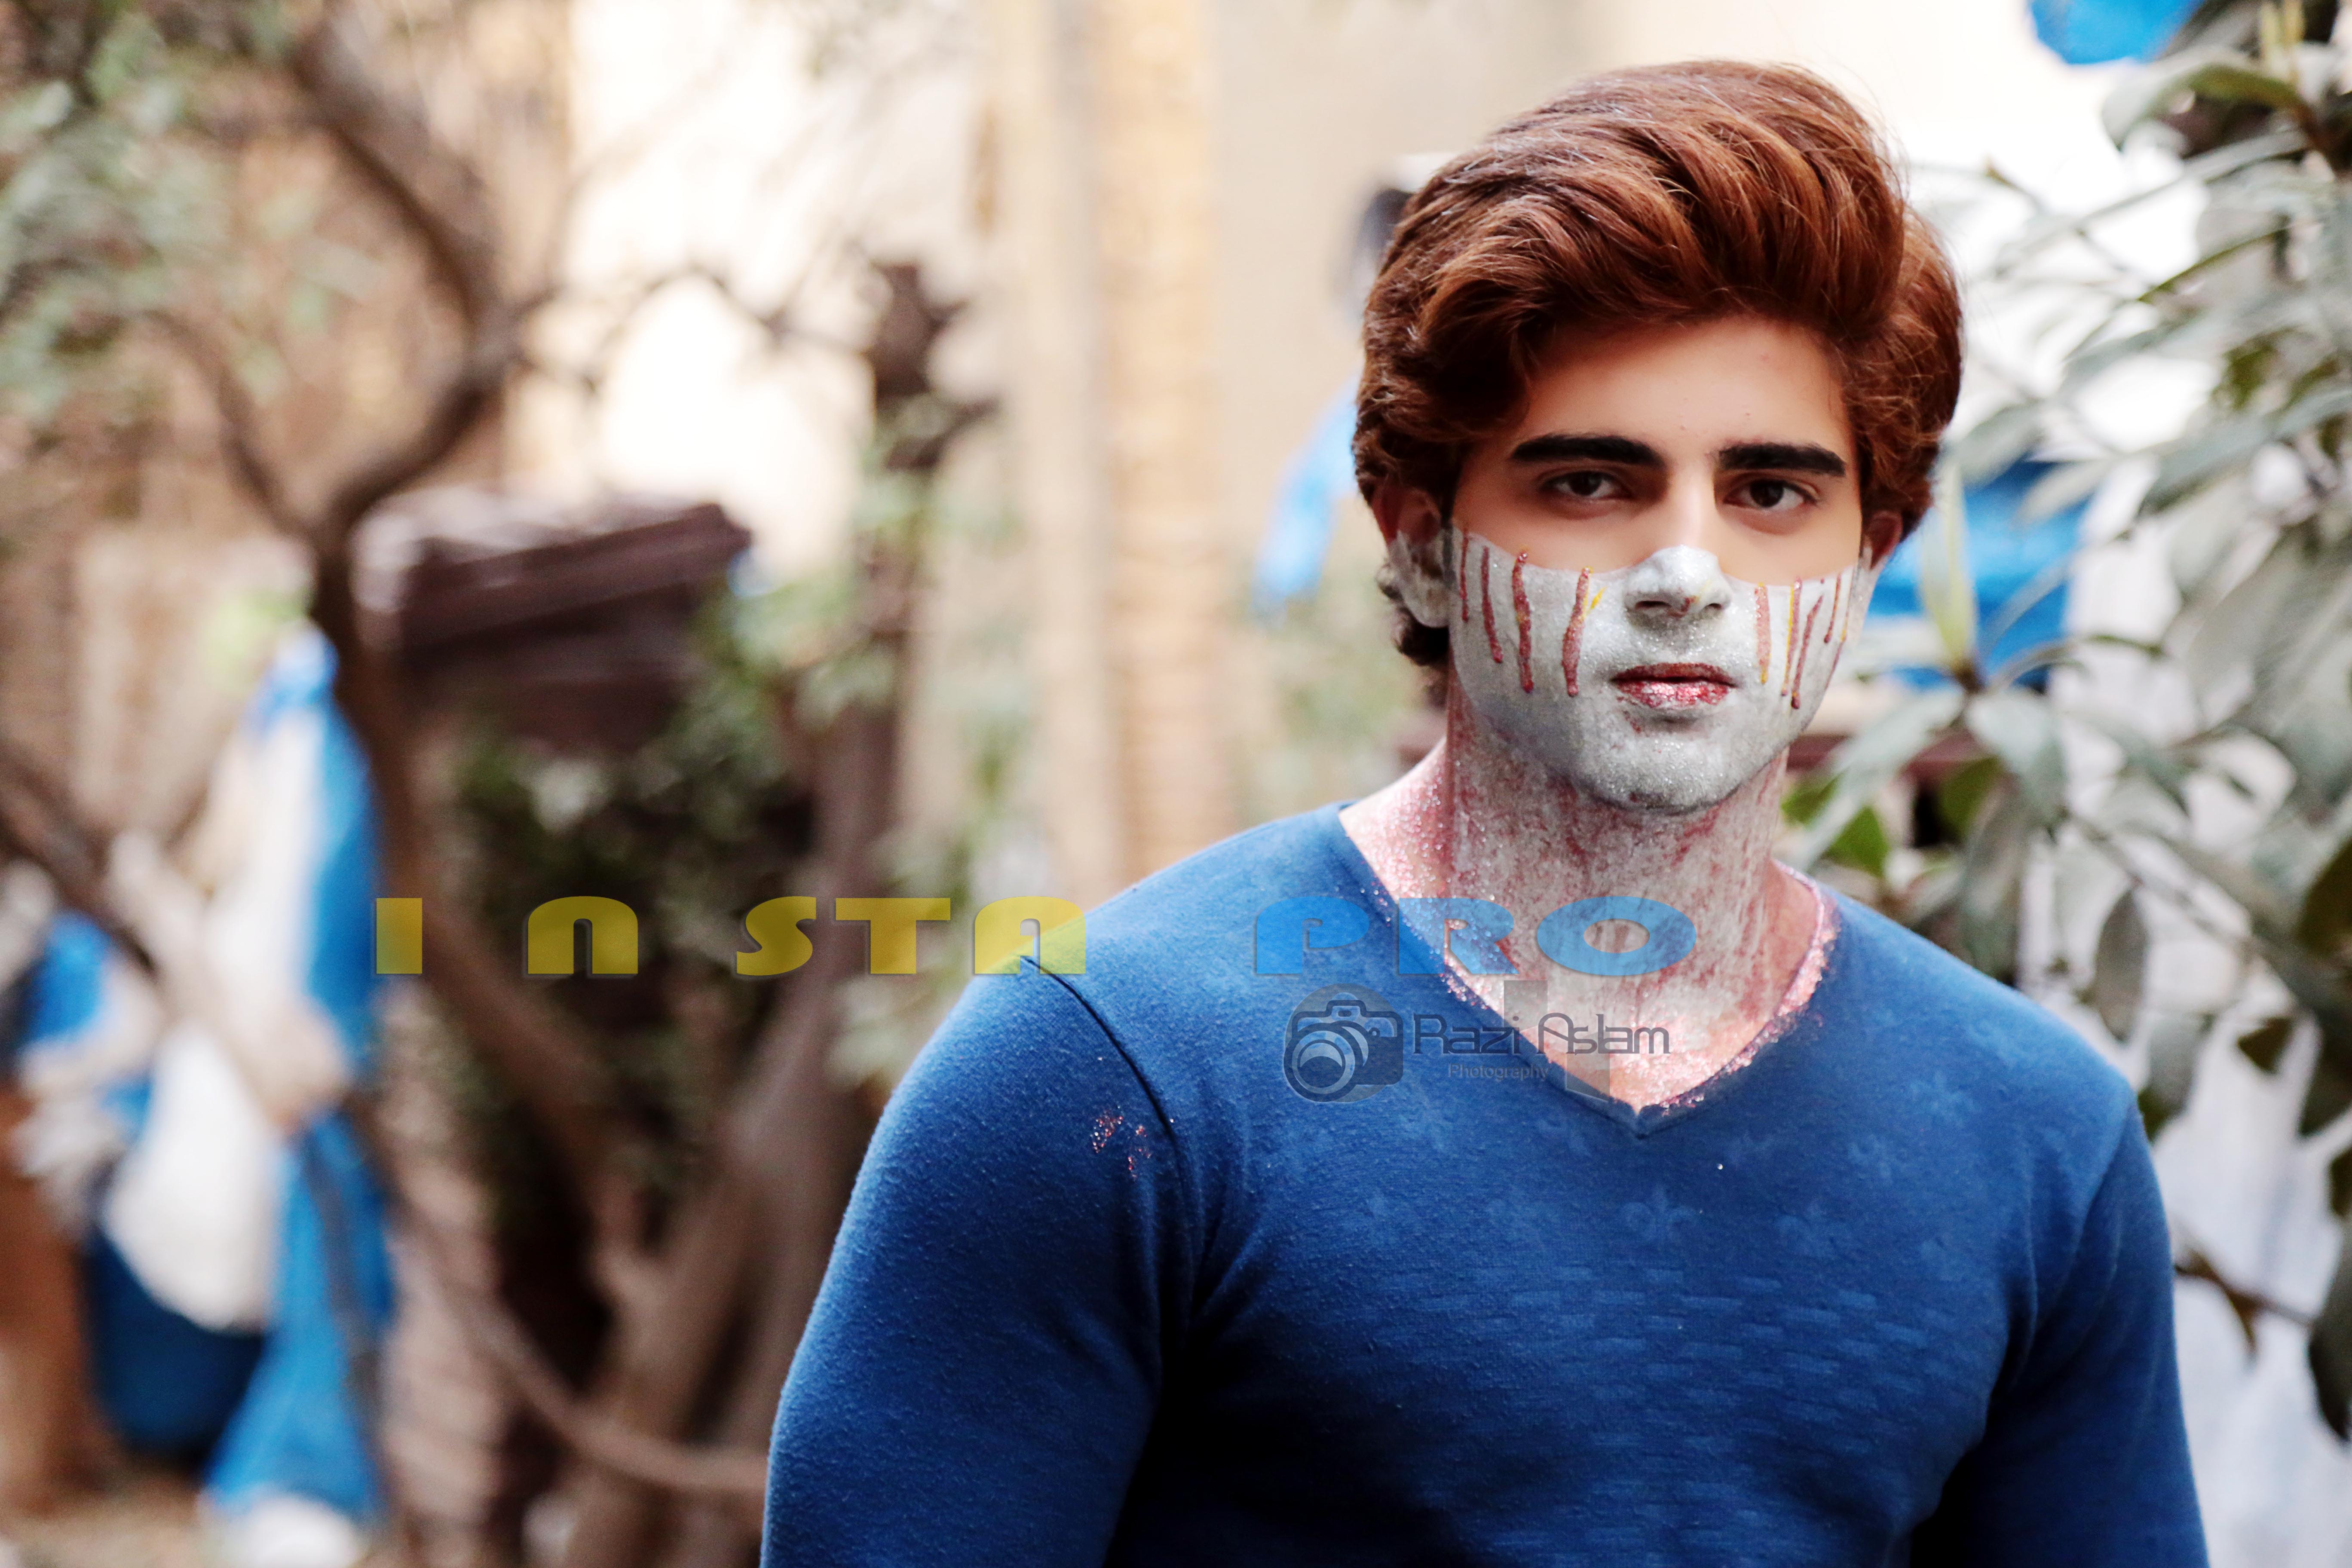
man